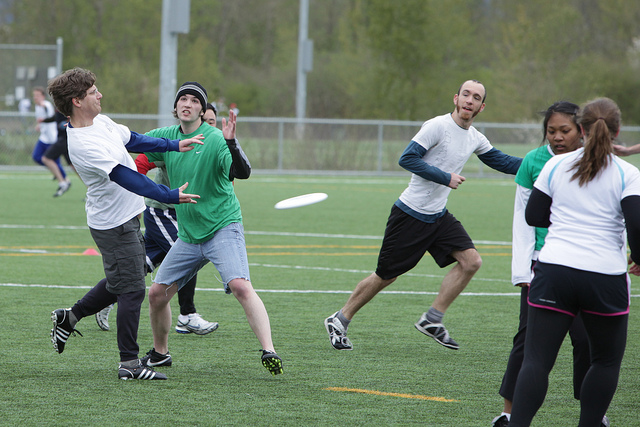
user: Given an image and a question. Answer the question in a short answer. Question: What time usually is this game placed? Short Answer:
assistant: daytime